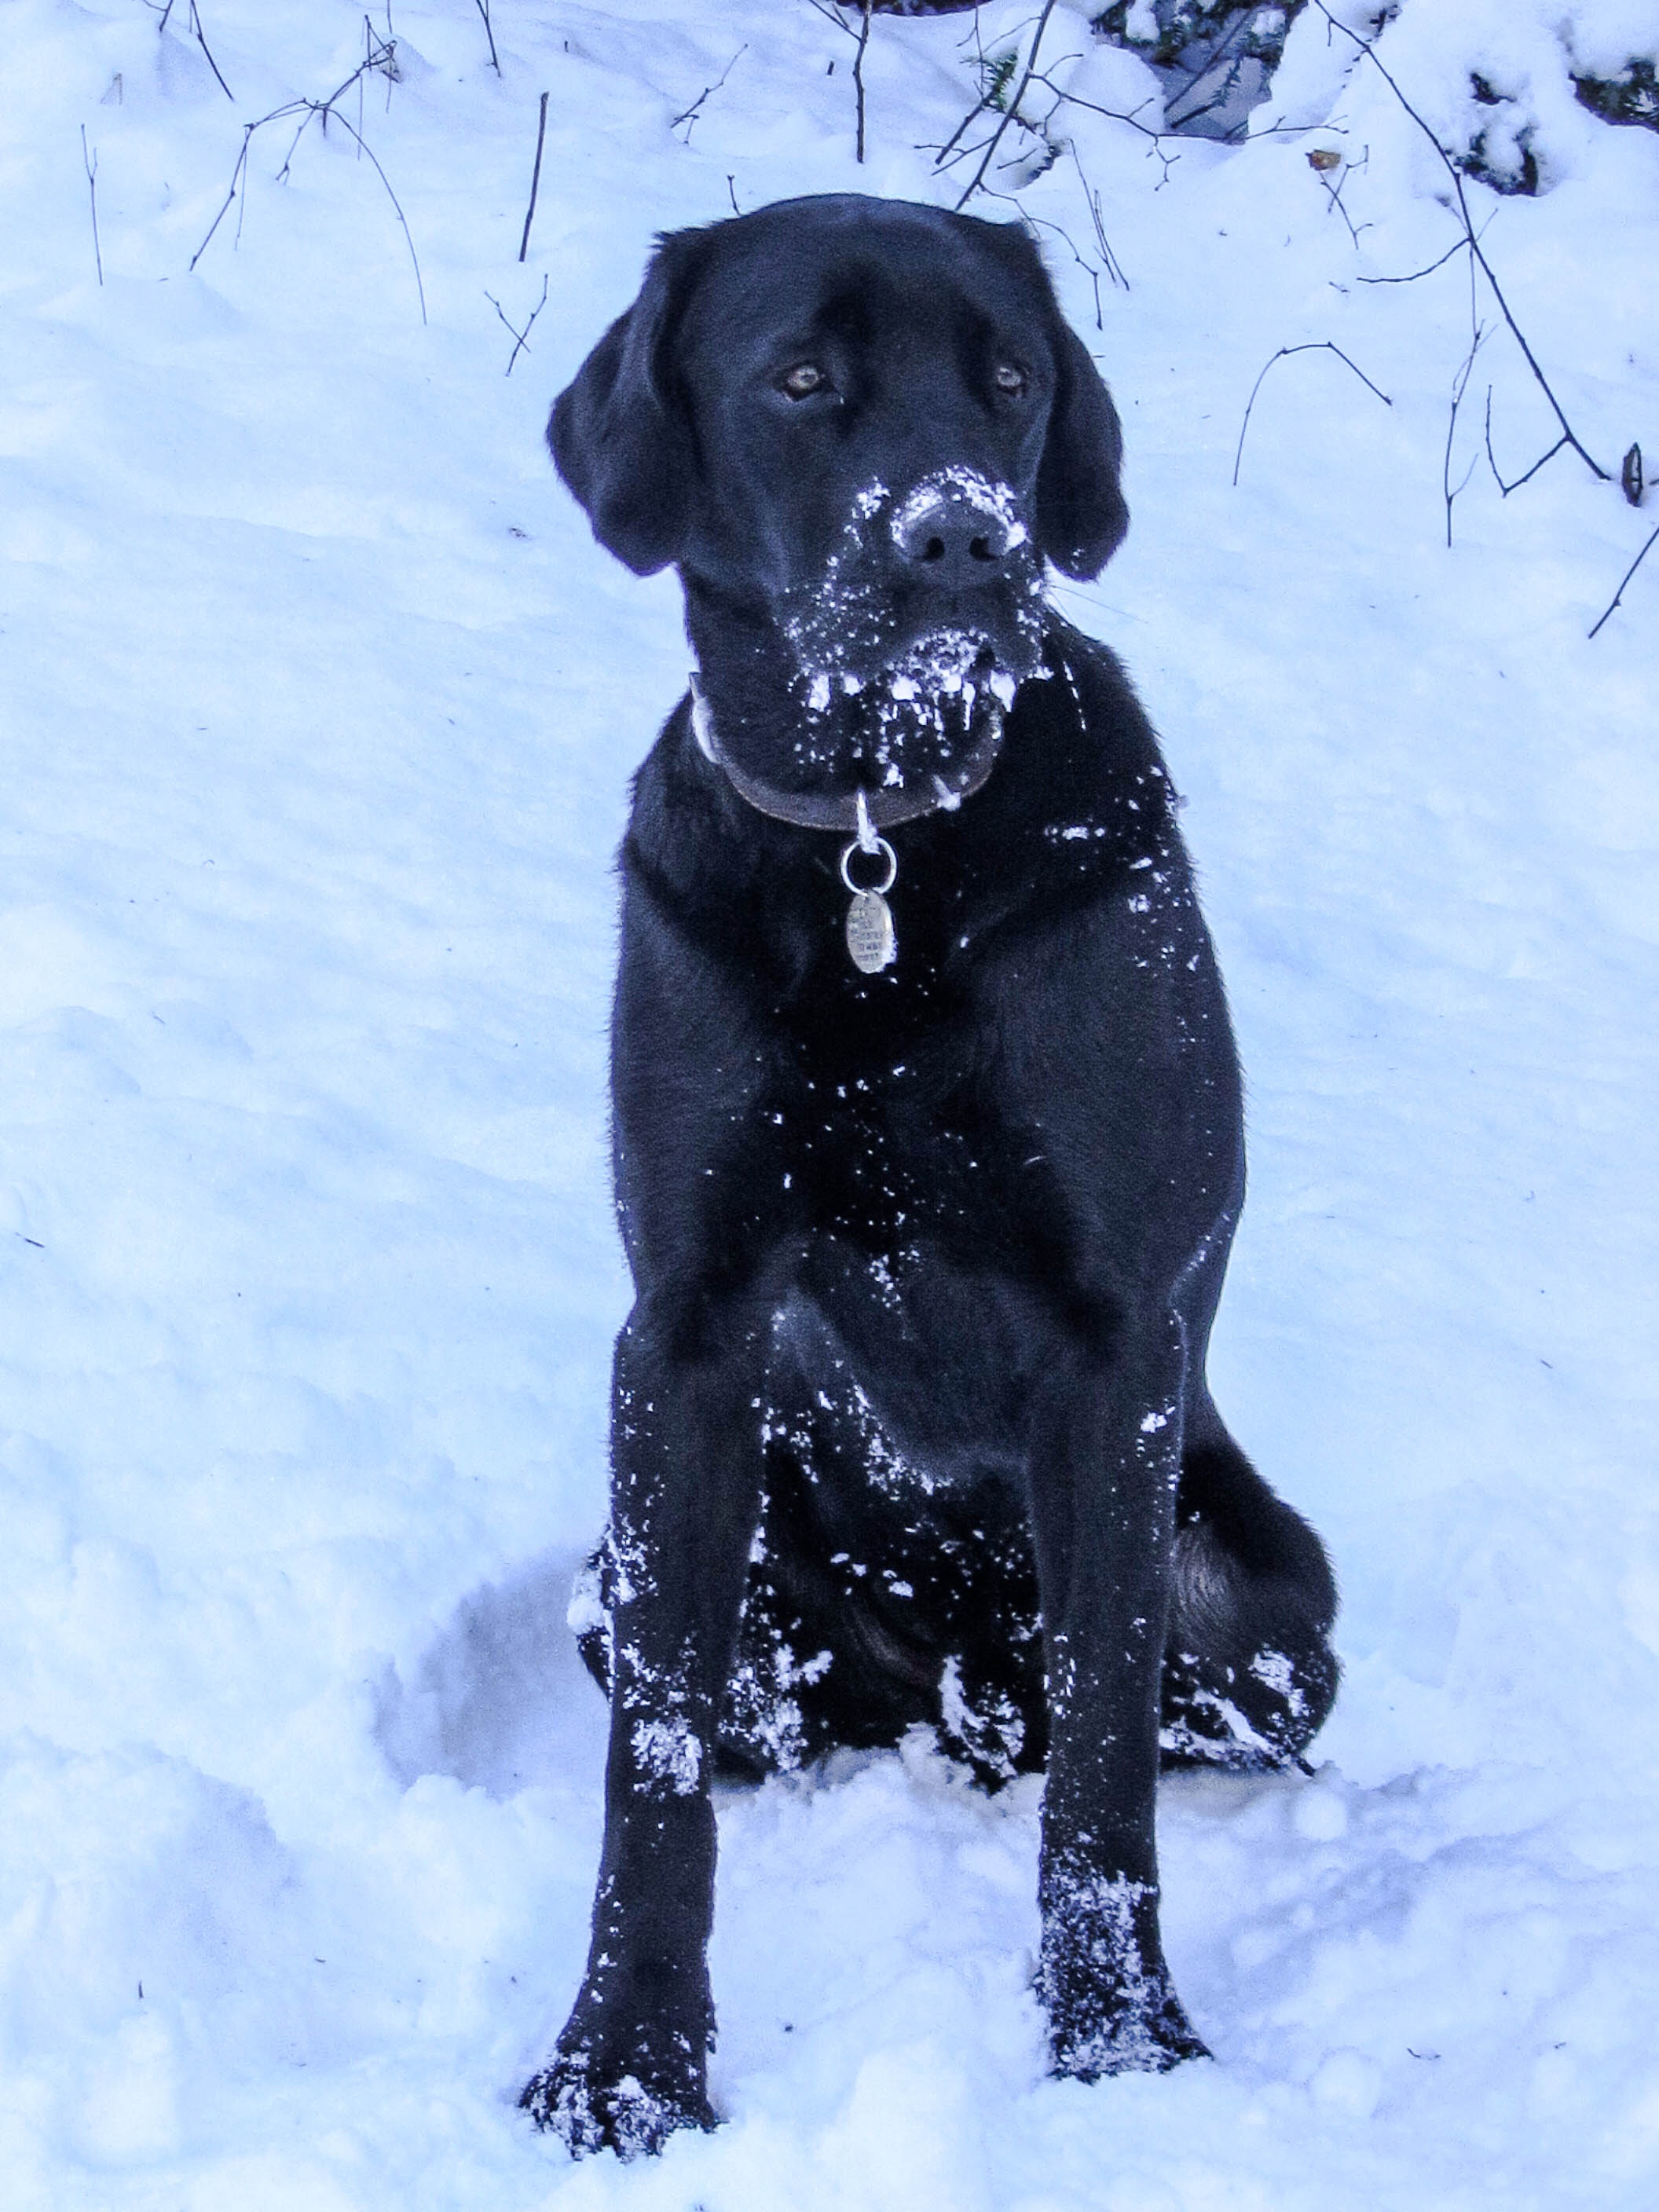
snow, winter, puppy, dog, animal, pet, weather, mammal, black, vertebrate, labrador retriever, retriever, black labrador, dog like mammal